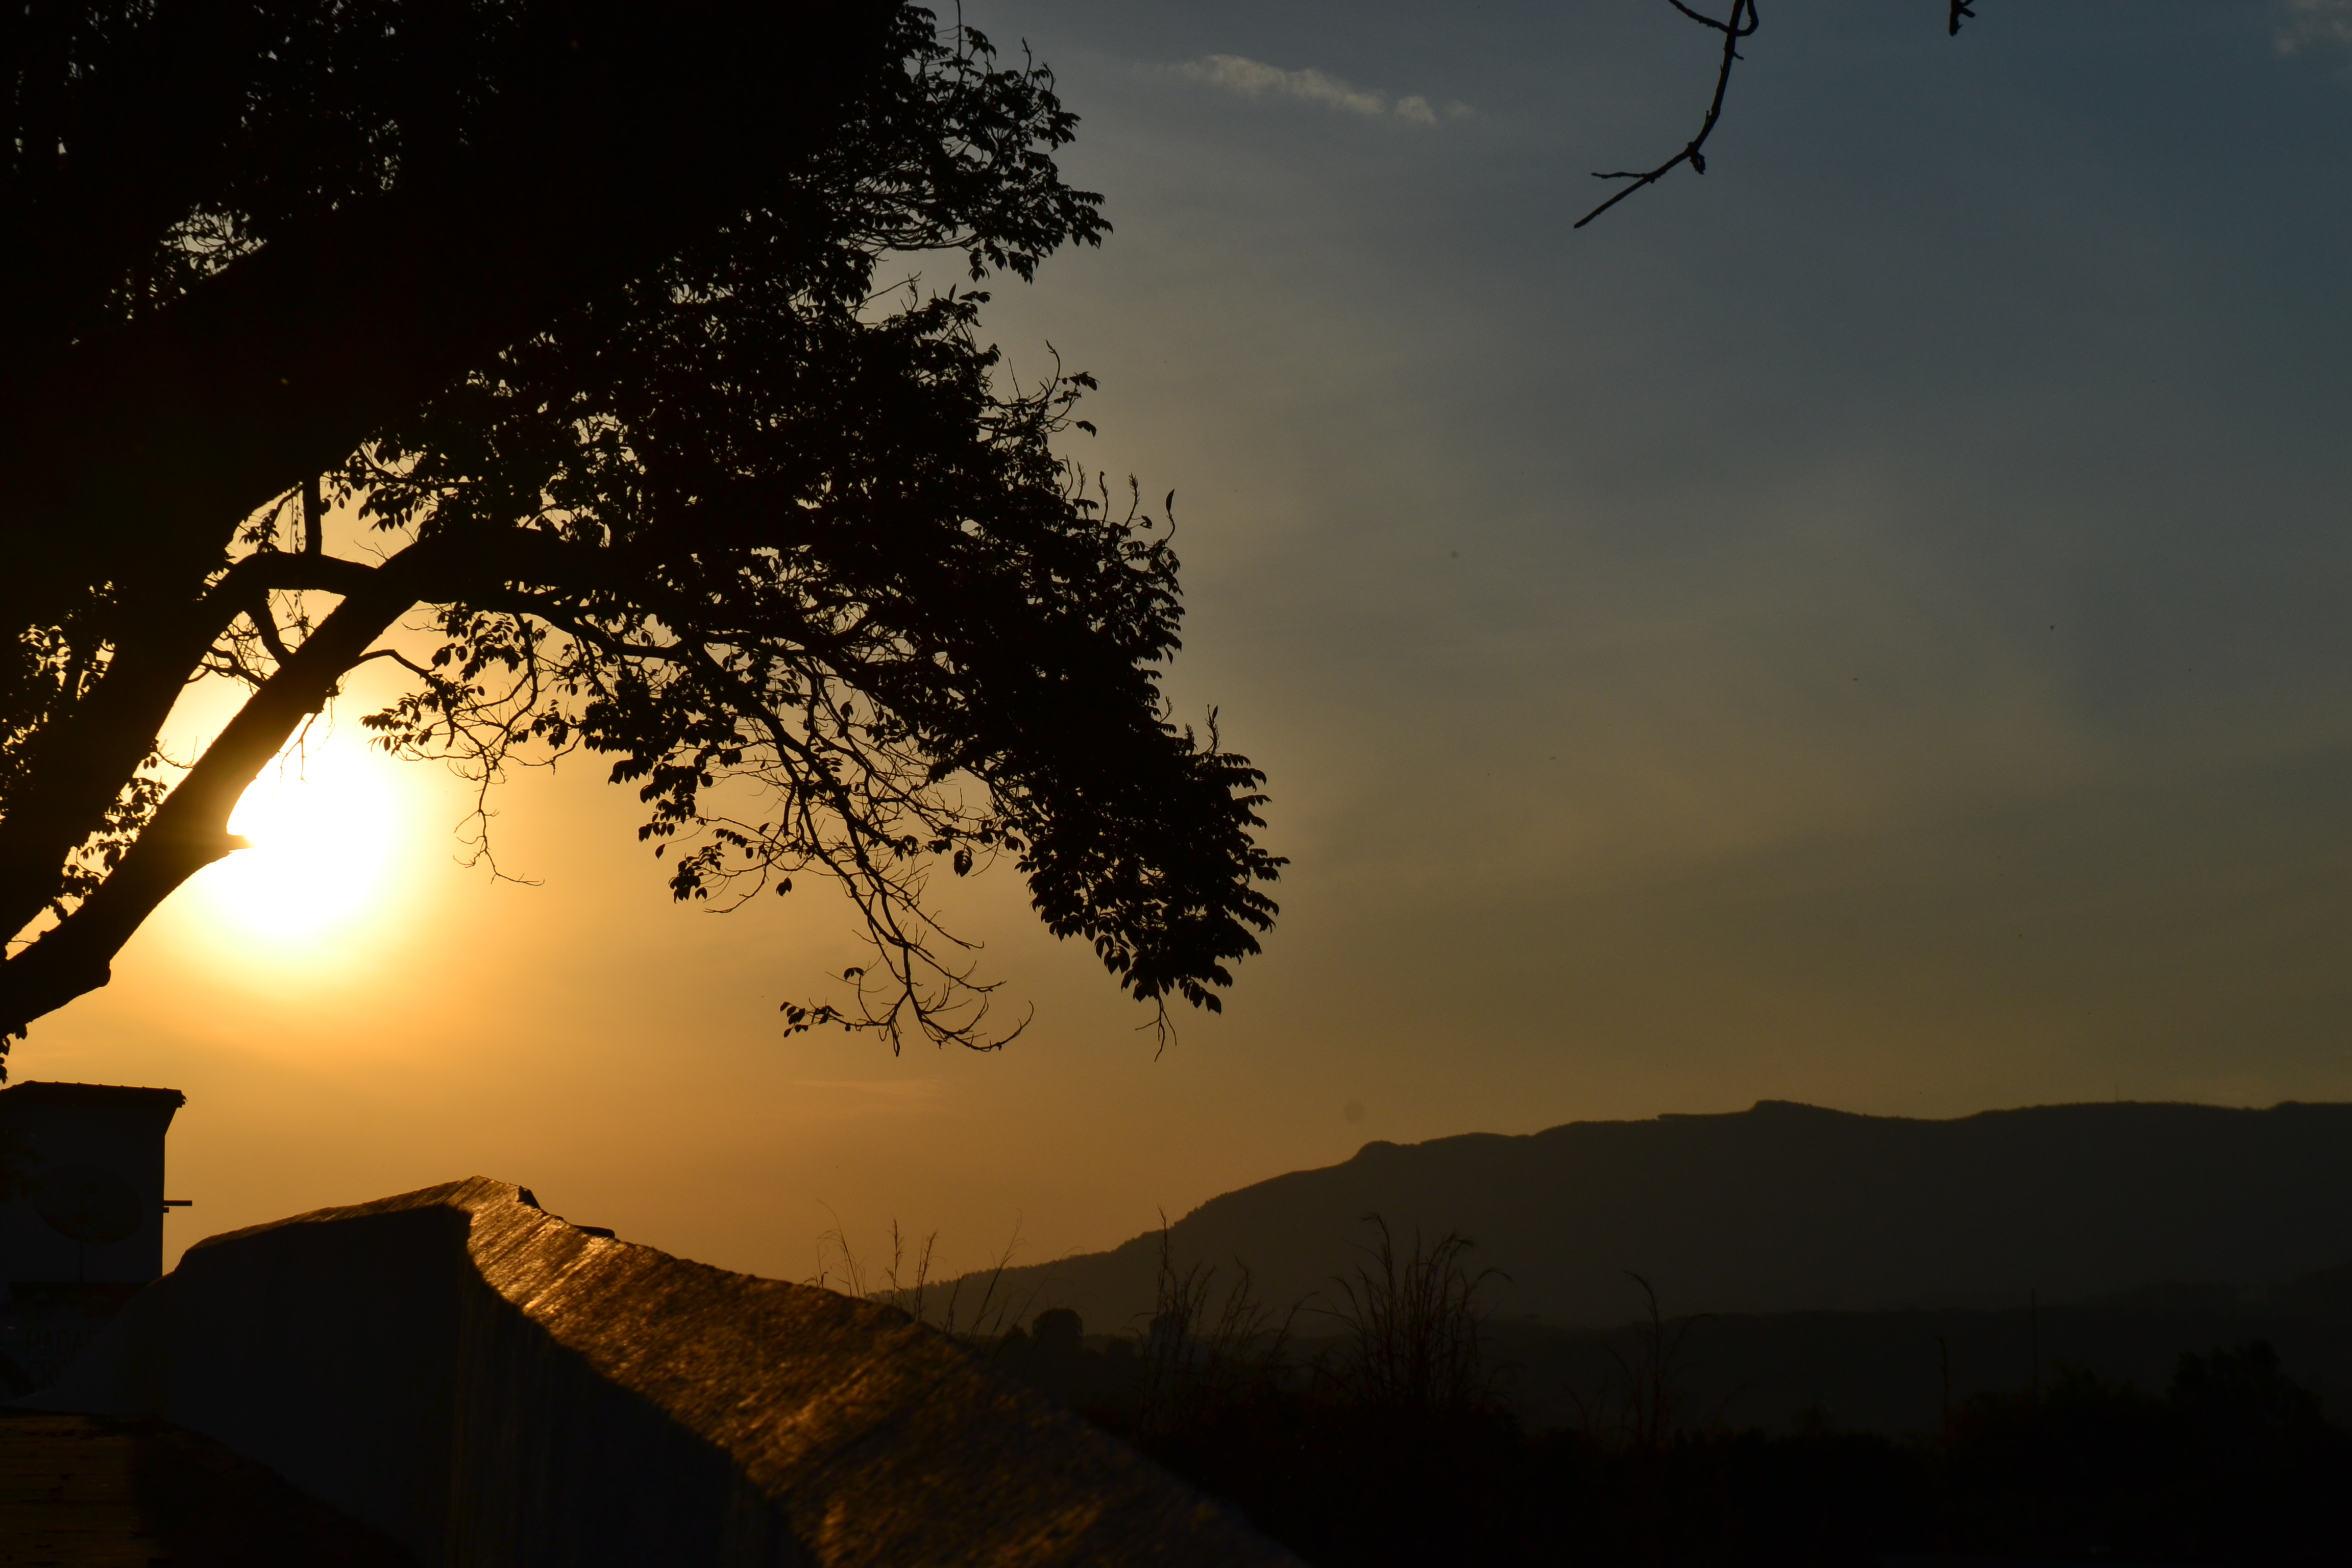
sun, sky, nature, tree, woody plant, sunrise, branch, sunset, atmosphere, evening, morning, dawn, cloud, darkness, dusk, phenomenon, night, plant, sunlight, landscape, astronomical object, silhouette, horizon, meteorological phenomenon, afterglow, computer wallpaper